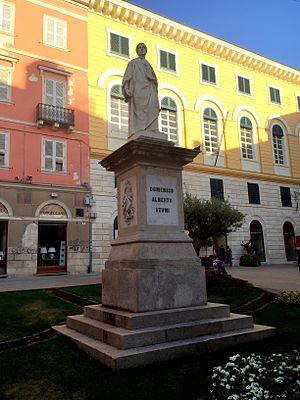
Image de Sardaigne, juillet-août 2015.